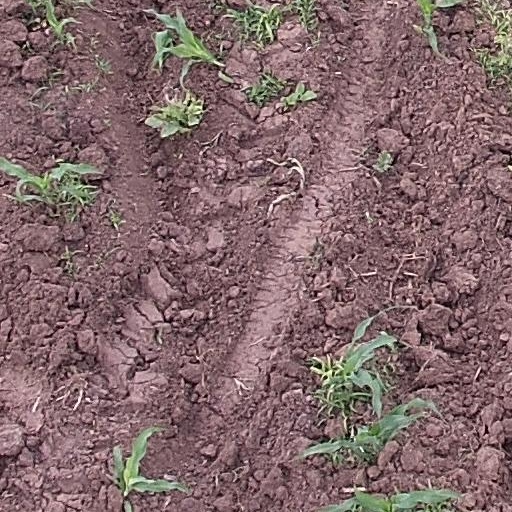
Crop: maize; corn